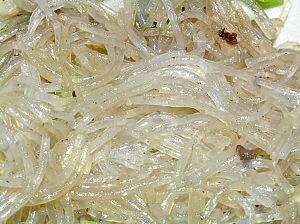
Le shark finning est une pratique consistant à capturer des requins pour leur couper les ailerons et la nageoire caudale puis à les rejeter mutilés à la mer. Les éléments anatomiques prélevés servent à la préparation d'une soupe traditionnelle chinoise. Les Chinois lui accordent de nombreuses vertus thérapeutiques, non démontrées scientifiquement, alors qu'elle est dangereuse pour la santé. Pratiquée aussi bien par des pêcheurs des pays mal-développés que des pays développés, le finning n'est ni géré, ni surveillé dans la plupart des pays. La majorité des ailerons sont exportés vers le marché asiatique, où ils sont vendus au détail. Depuis les années 1980, cette pêche a considérablement augmenté, du fait de la demande croissante d'ailerons, de l'amélioration des techniques de pêche et de la mondialisation de l'économie de marché.